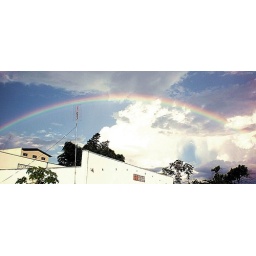
Somewhere over the rainbow blue birds fly.